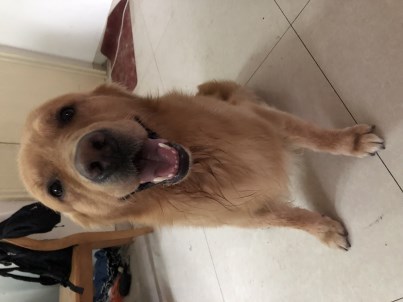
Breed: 5355-n000126-golden_retriever